Differential Emotions Scale

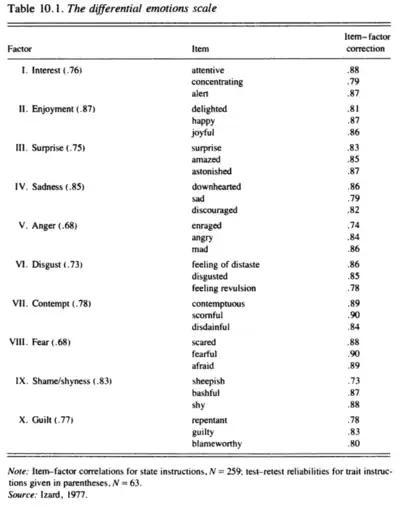

The Differential Emotions Scale (DES) (Izard, 1997s) is a multidimensional self-report device for assessment of an individual's emotions (whether fundamental emotions or patterns of emotions). The DES helps measure mood based on Carroll Izard's differential emotions theory, The DES consists of thirty items, three for each of the ten fundamental emotions as visualized by Izard: interest, joy, surprise, sadness, anger, disgust, contempt, fear, shame/ shyness, and guilt, which are represented on 5-point Likert scale. There are currently four different versions of the scale. Across the different versions, the basic idea is very similar. Participants are asked to rate each of the emotions on a scale, and depending on the instructions given, they either rate their current feelings, feelings over the past week, or over long-term traits (i.e. how often do you feel this emotion in your day-to-day living). The DES is similar to other scales such as the Multiple Affect Adjective Check List (MAACL) and the Multiple Affect Adjective Check List-Revised (MAACL-R) which are used to assess either the state or trait affect by varying the time of which instructions are given to the participants.